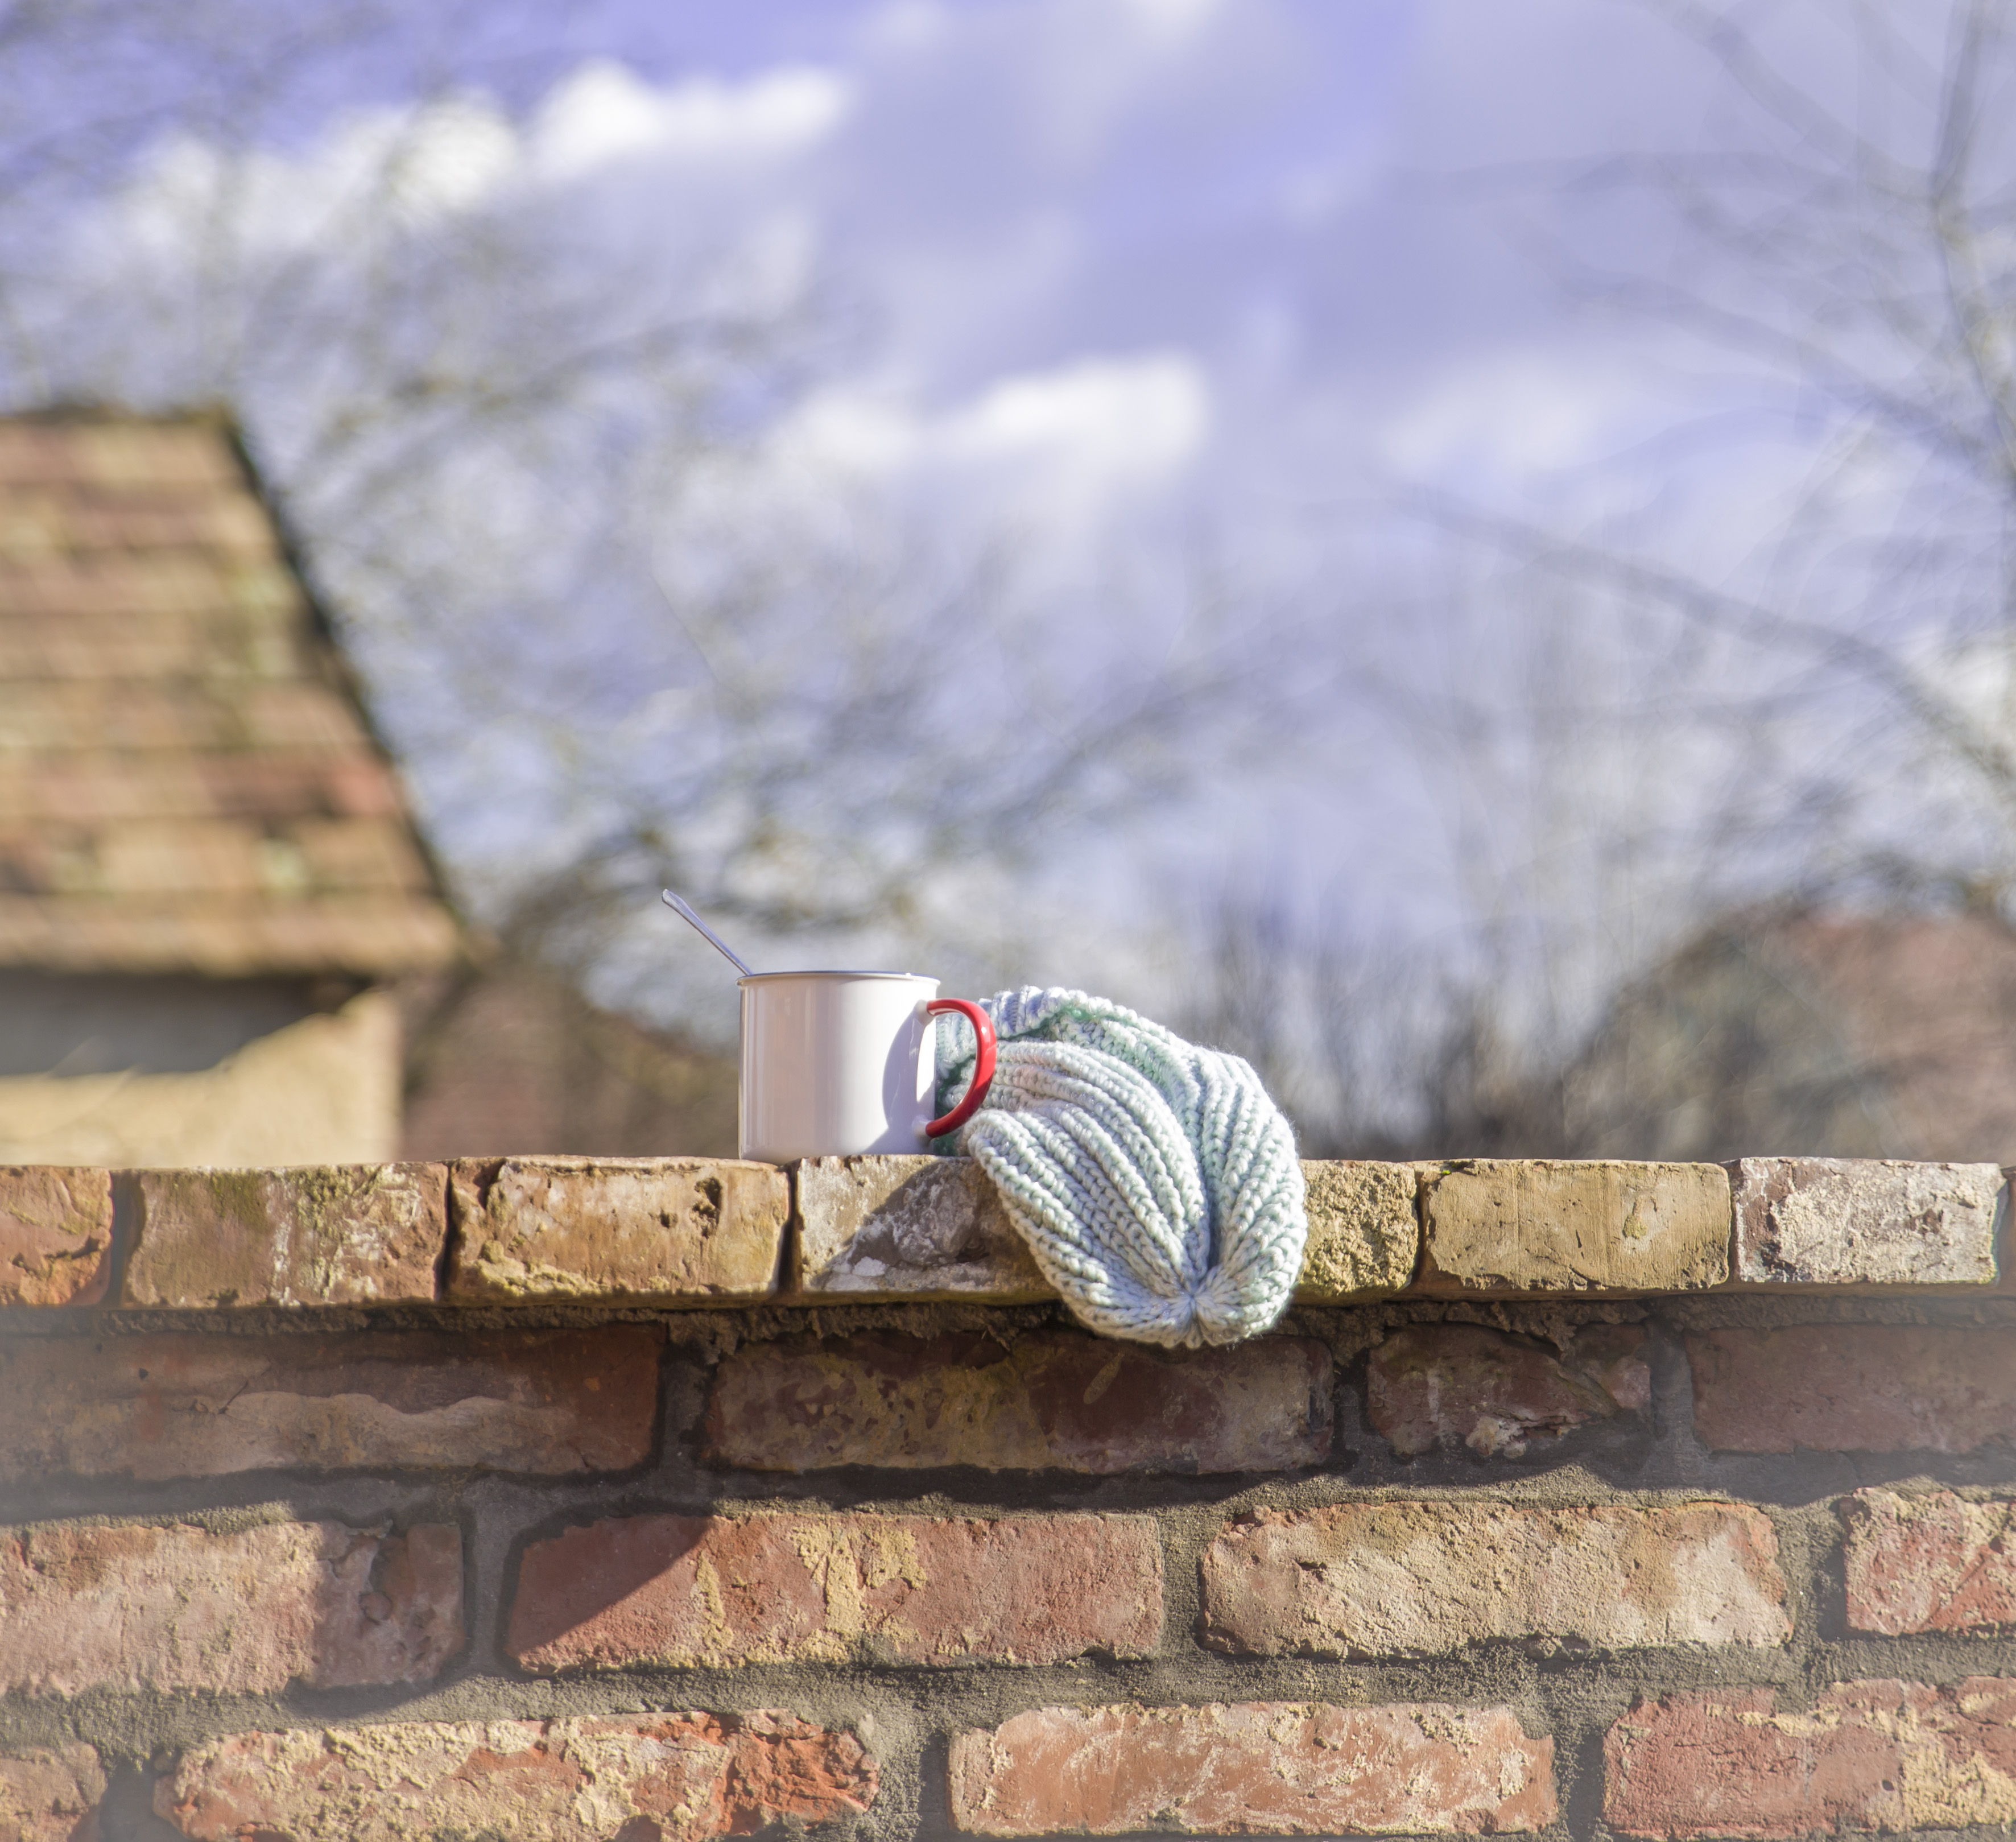
mug, blue, sky, tee, hot, cafe, coffee, drink, winter, brick, wall, garden, cap, plant, cloud, leaf, wood, bird, brickwork, twig, grass, building, landscape, roof, tree, soil, rock, beak, seabird, stone wall, still life photography, house, wildlife, lumber, daylighting, insect